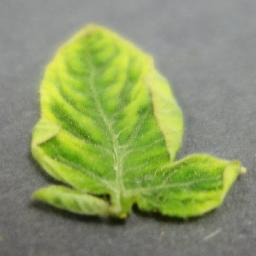
Label: Tomato___Tomato_Yellow_Leaf_Curl_Virus